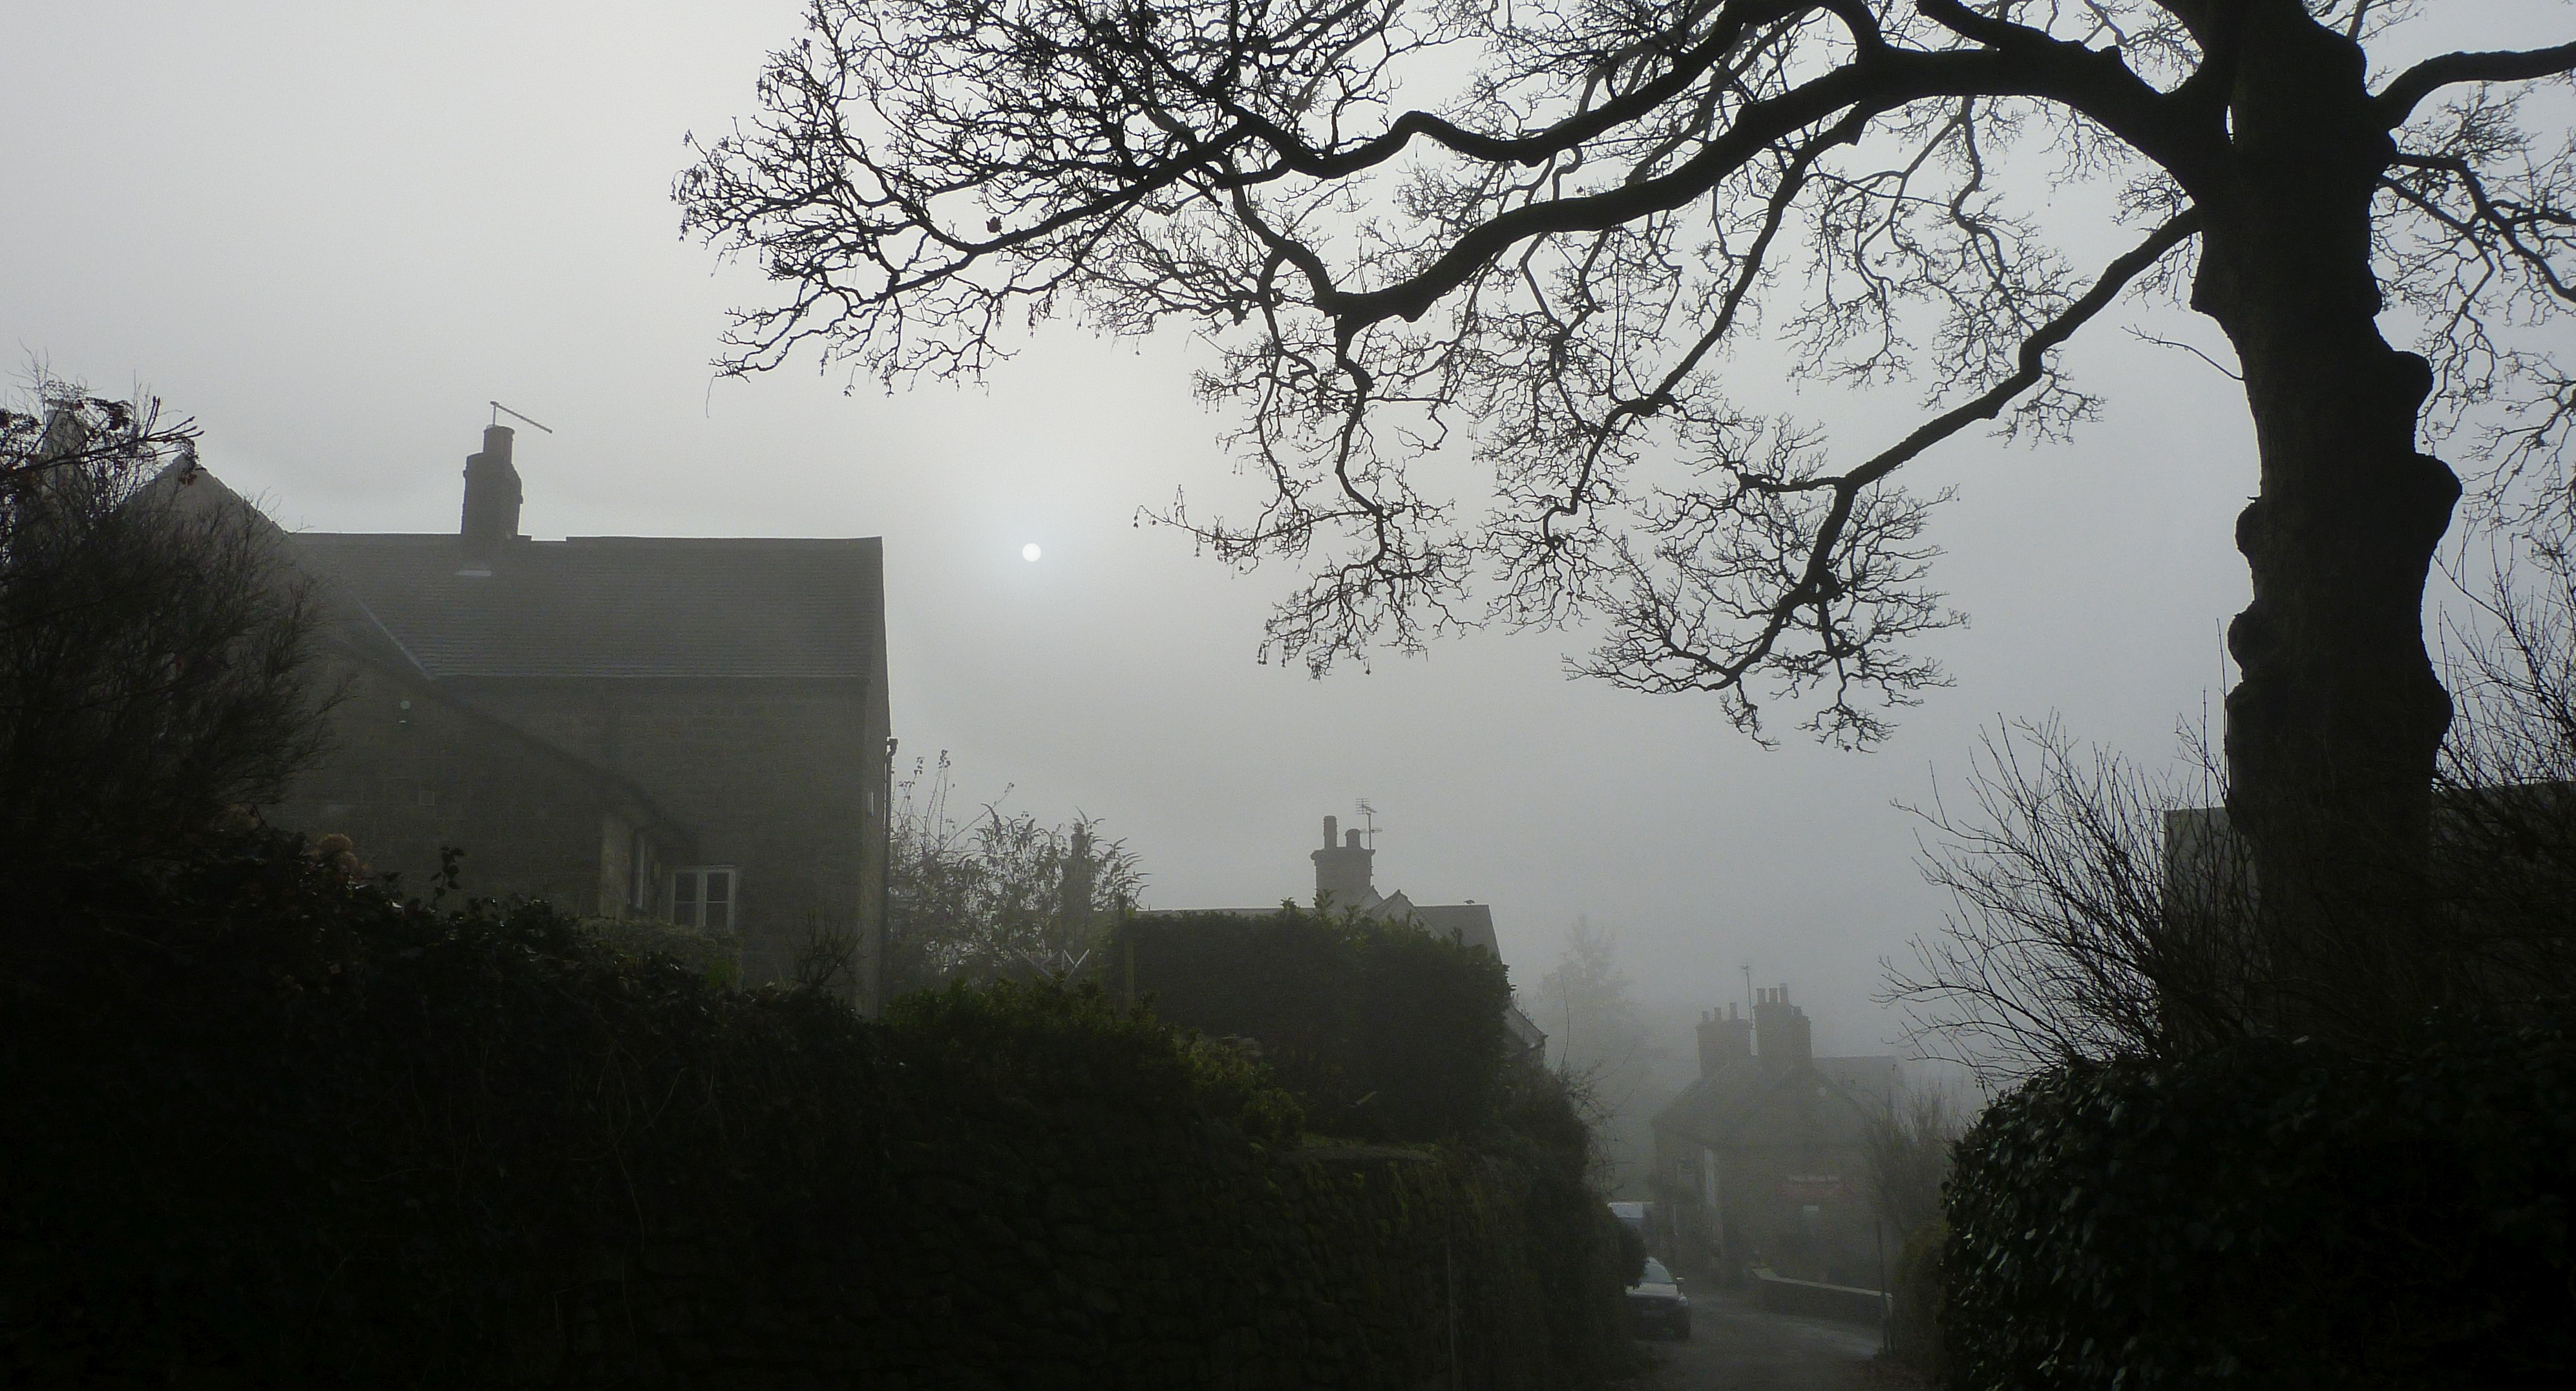
tree, atmospheric phenomenon, sky, mist, fog, haze, atmosphere, branch, morning, water, cloud, sunlight, winter, architecture, photography, landscape, plant, black and white, freezing, house, city